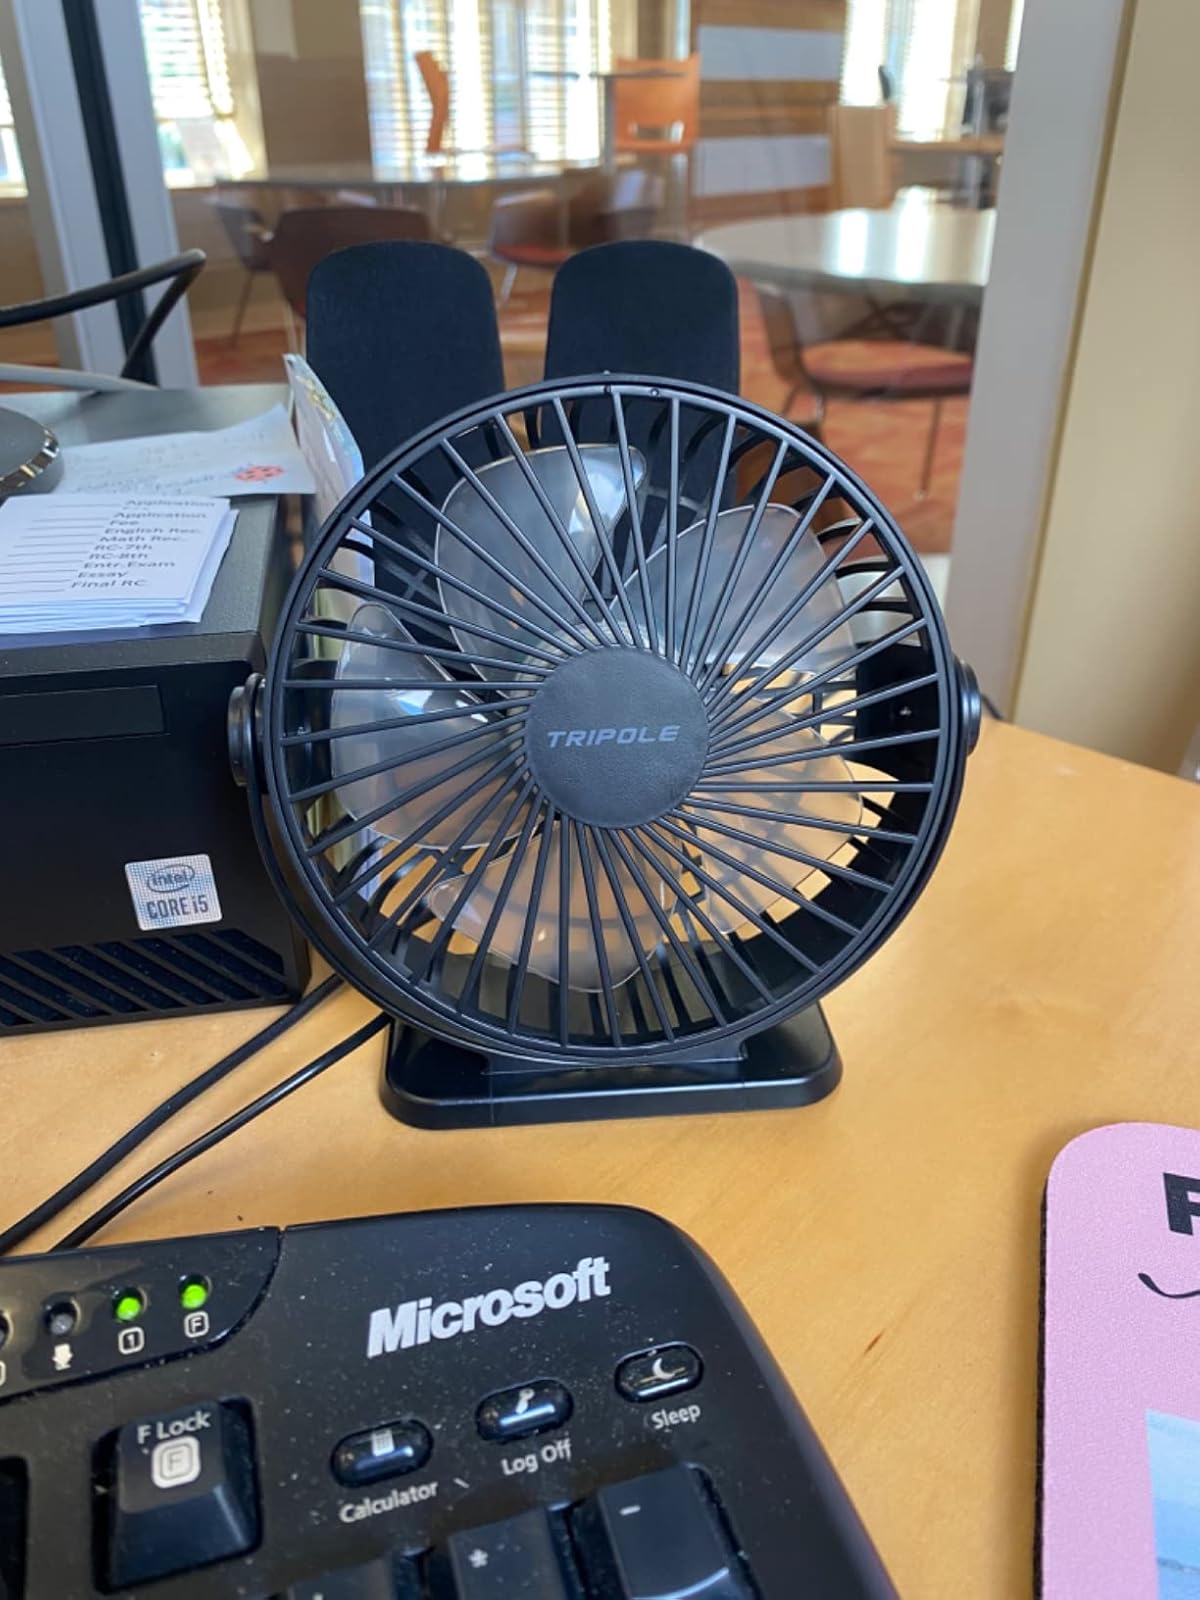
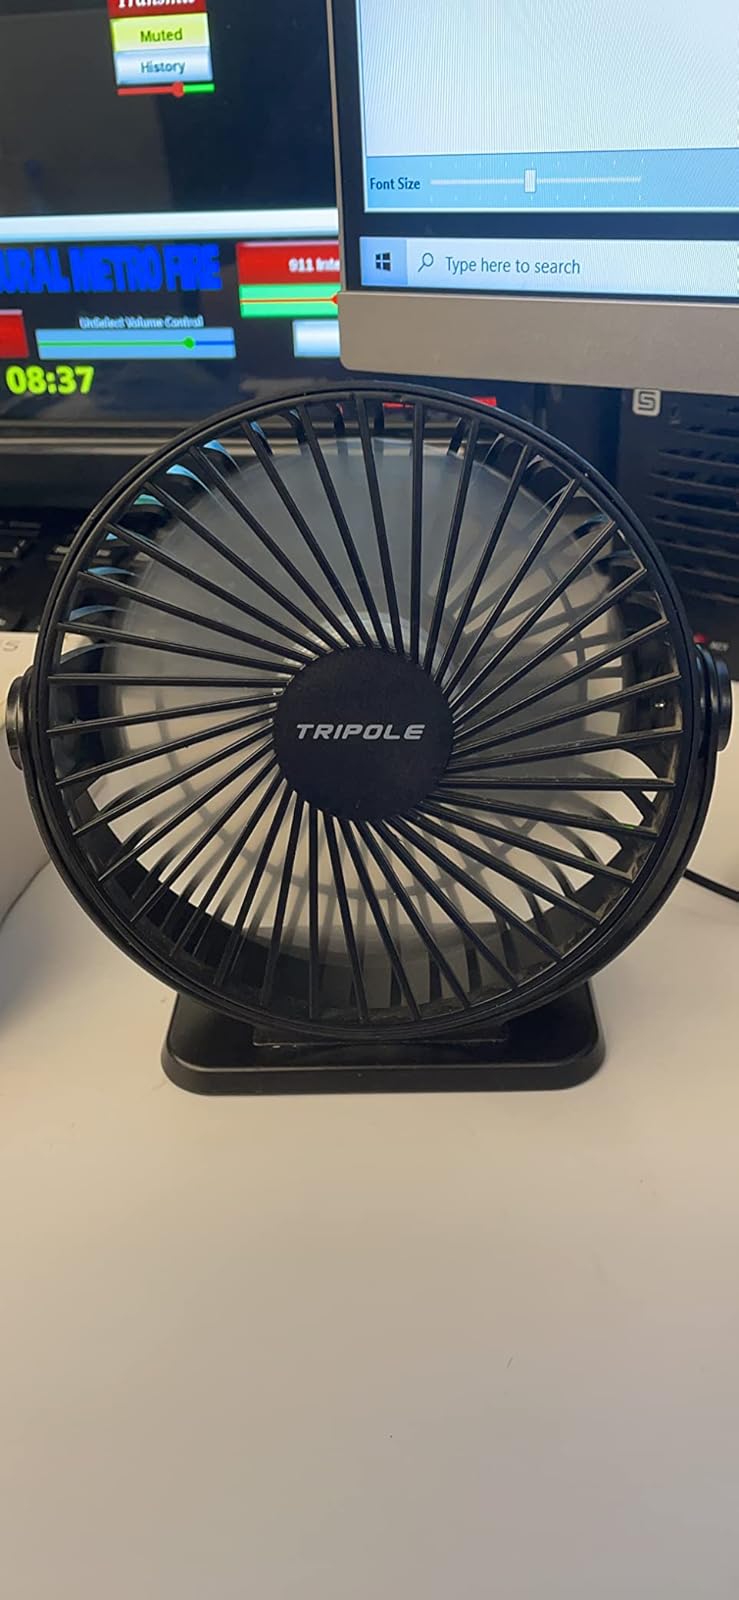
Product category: fan
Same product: yes